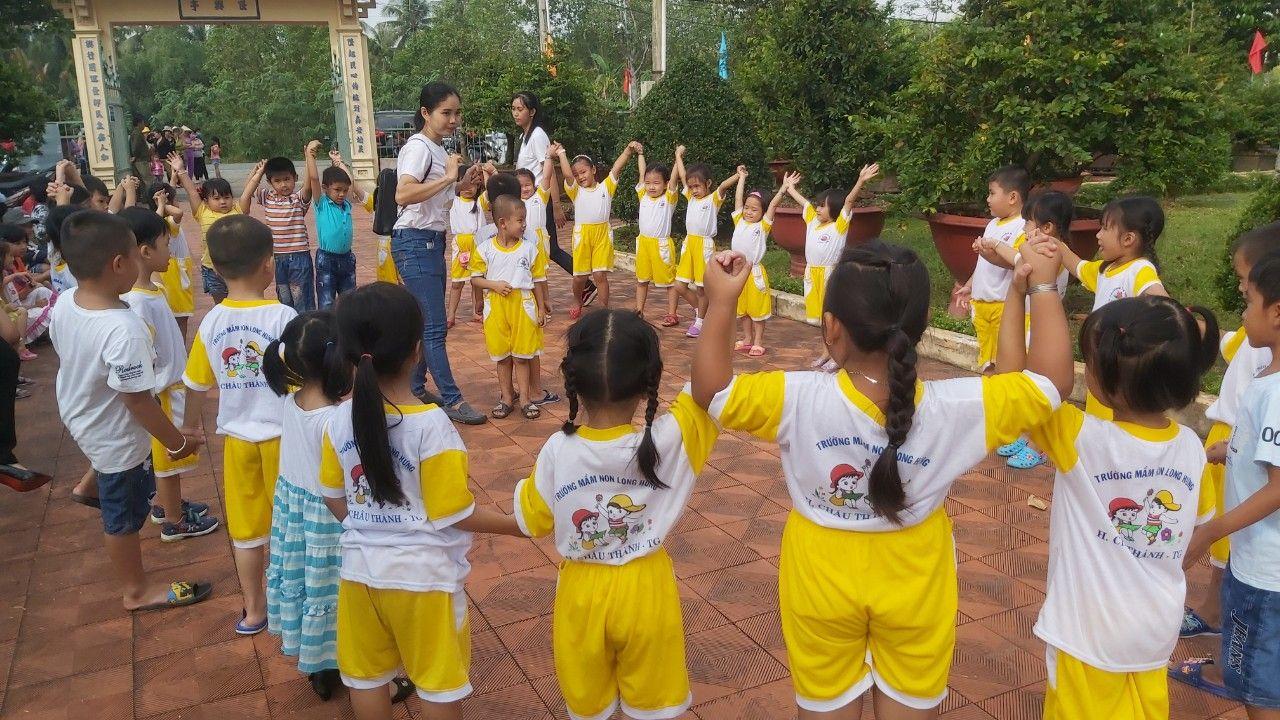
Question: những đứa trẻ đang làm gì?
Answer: những đứa trẻ đang chơi trò chơi tập thể